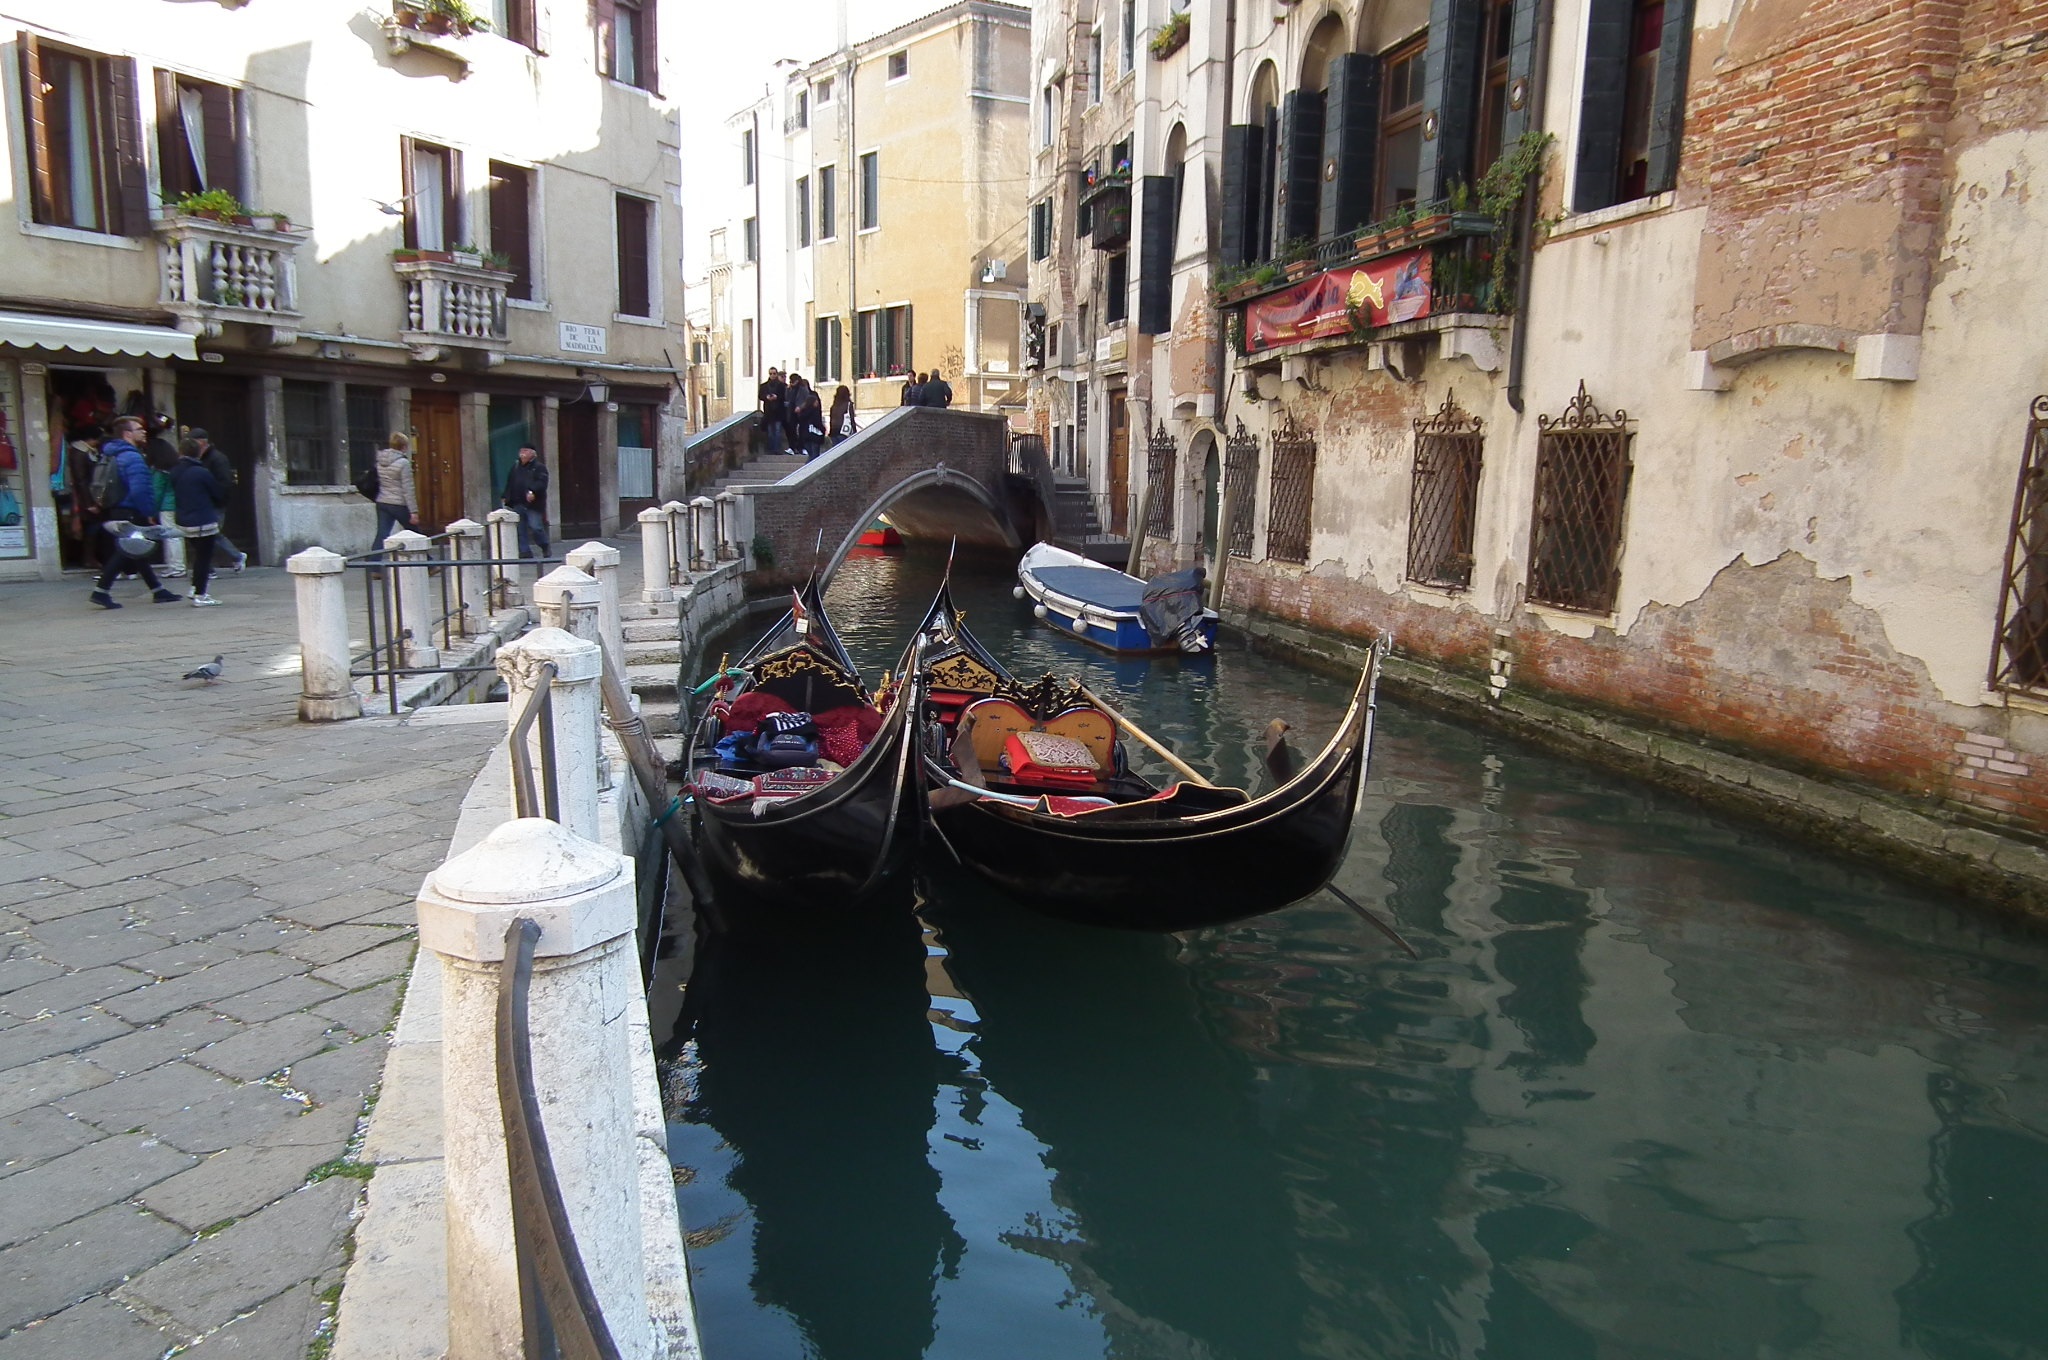
boat, canal, vehicle, venice, tourism, waterway, boating, channel, gondola, watercraft, watercraft rowing